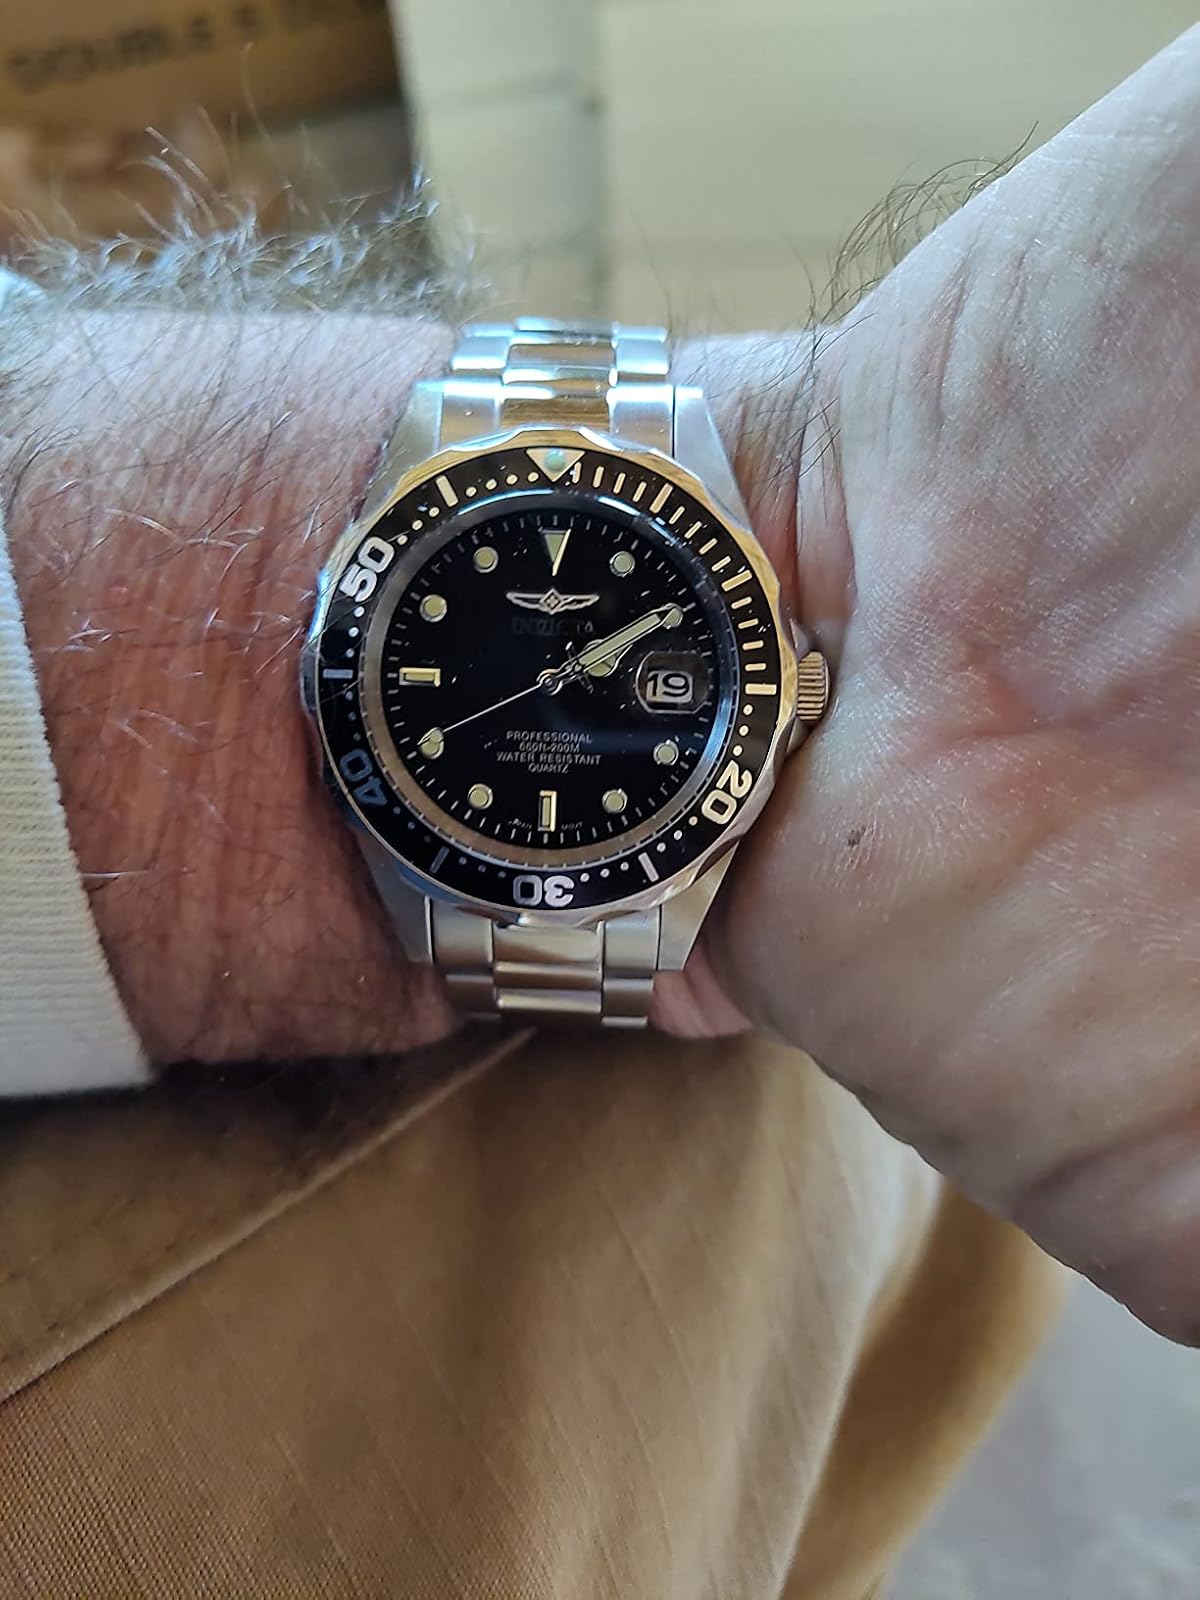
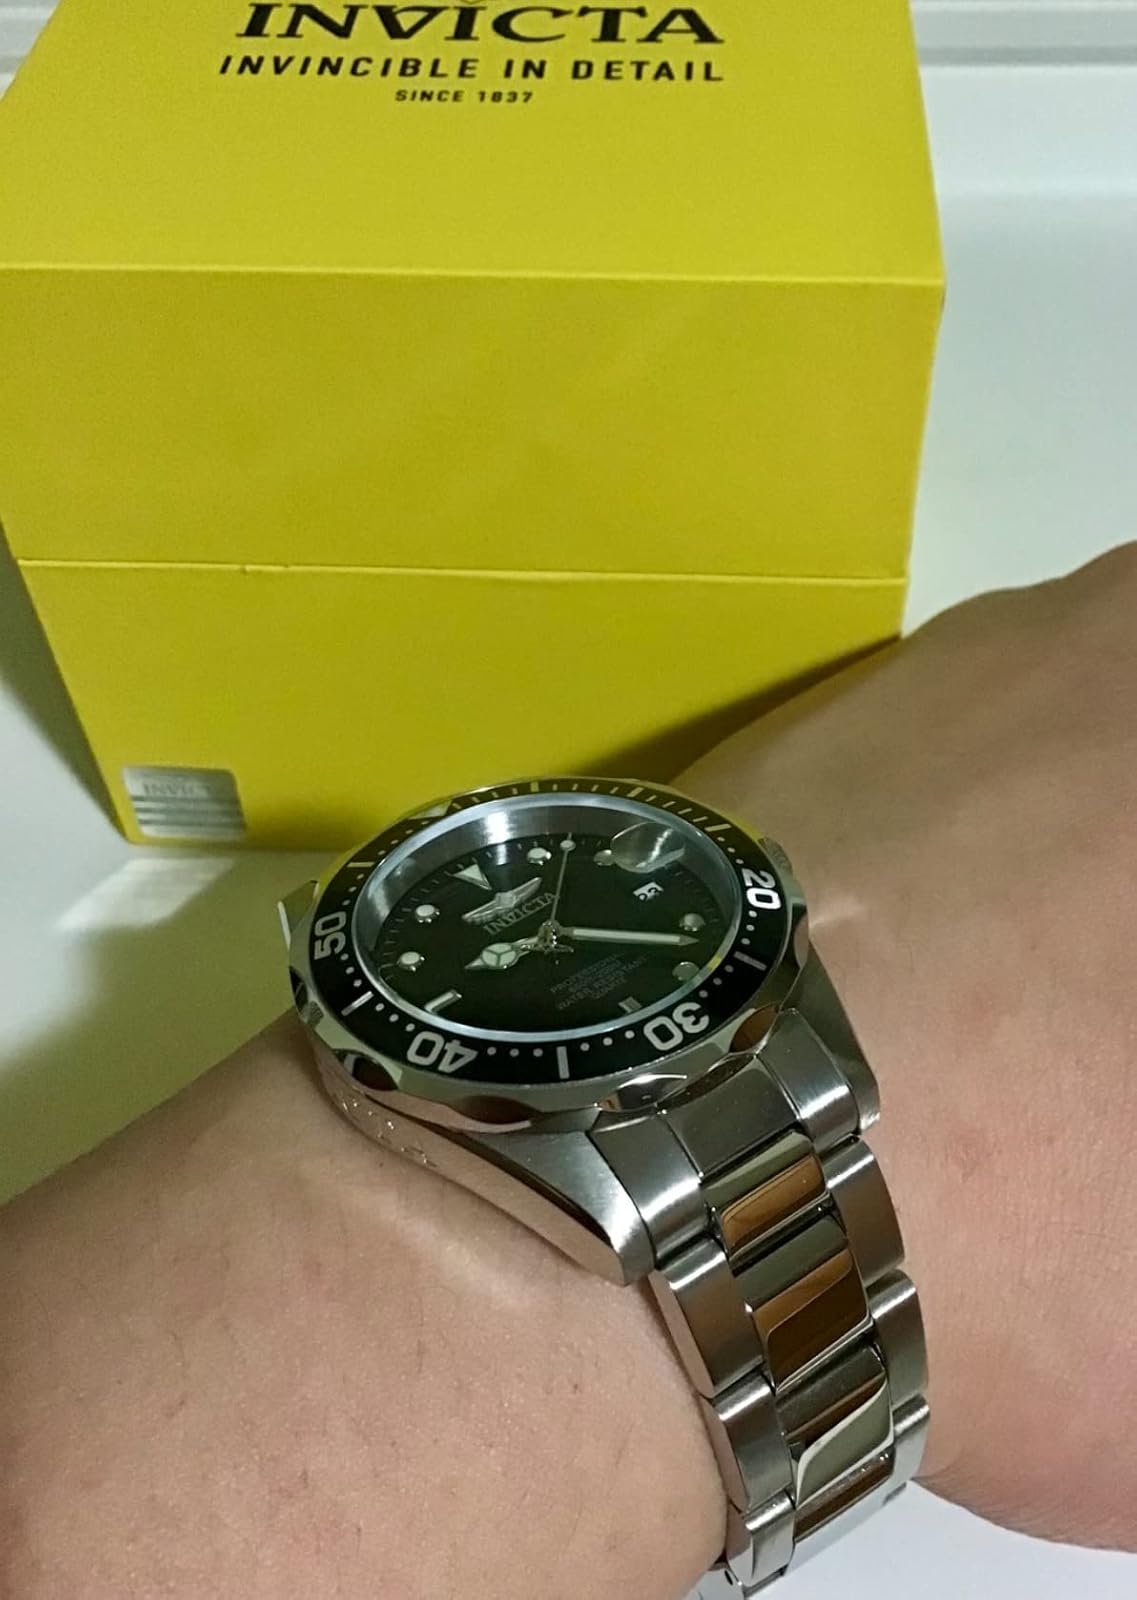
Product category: accessories_watch
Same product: yes